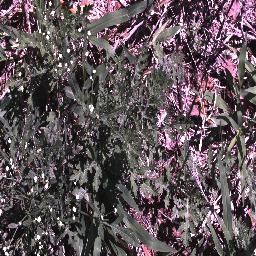
Label: parthenium